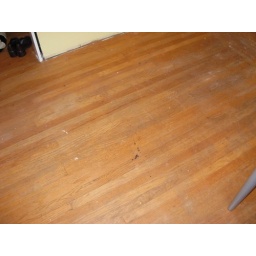
The floor in the office after the carpet was lifted but before and refinishing work had started.